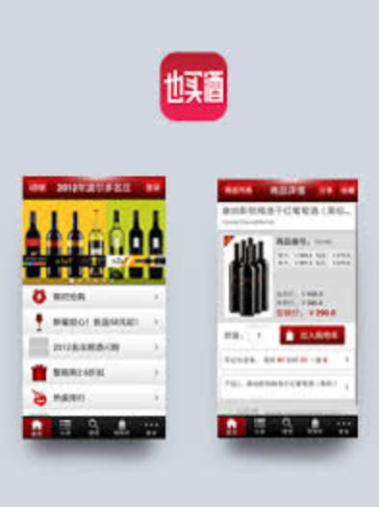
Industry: Food